John Kelly (artist)

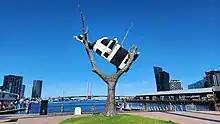
"Cow Up A Tree" in Harbour Esplanade, Docklands

In 1999, Kelly was asked by the City of Paris to exhibit in a sculpture exhibition, "Champs del la Sculpture II", held on the Champs-Élysées to mark the millennium. This exhibition included internationally recognised artists such as Red Grooms, Nam June Paik, Tony Cragg, and Barry Flanagan.